Hello My Teacher

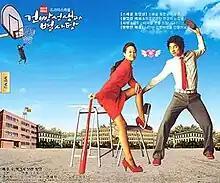
Promotional poster

Hello My Teacher is a 2005 South Korean television series starring Gong Hyo-jin, Gong Yoo, Kim Da-hyun, and Choi Yeo-jin. It aired on SBS from April 13 to June 2, 2005 on Wednesdays and Thursdays at 21:55 for 16 episodes.